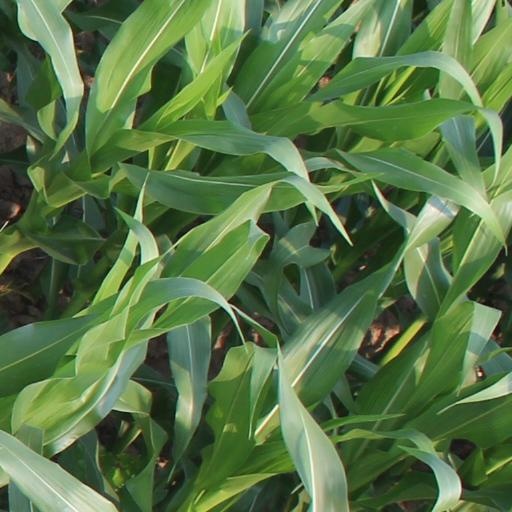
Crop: maize; corn